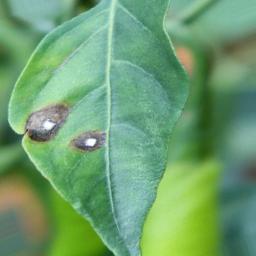
Label: cercospora